1994 AFL Grand Final

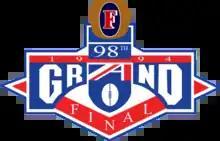
The Melbourne Cricket Ground, where the 1994 AFL Grand Final took place.

The 1994 AFL Grand Final was an Australian rules football game contested between the Geelong Football Club and West Coast Eagles, held at the Melbourne Cricket Ground in Melbourne on 1 October 1994. It was the 98th annual grand final of the Australian Football League (formerly the Victorian Football League), staged to determine the premiers for the 1994 AFL season. The match, attended by 93,860 spectators, was won by West Coast by a margin of 80 points.